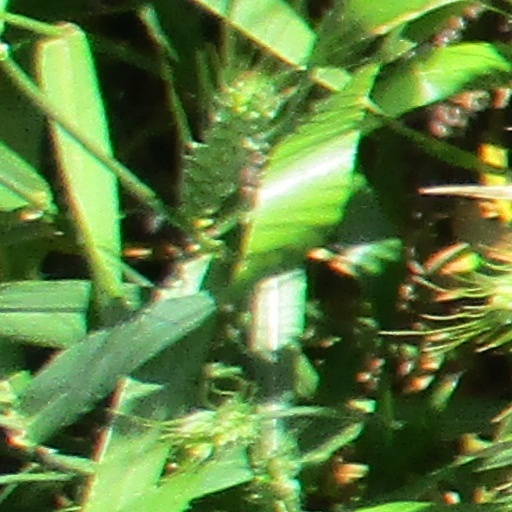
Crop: wheat